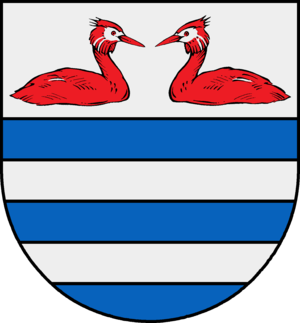
Passade est une commune allemande du Schleswig-Holstein, située dans l'arrondissement de Plön, à cinq kilomètres au sud-ouest de Schönberg, sur la rive du Passader See. Passade fait partie de l'Amt Probstei qui regroupe 20 communes situées dans la région du même nom.